Qionglong Mountain

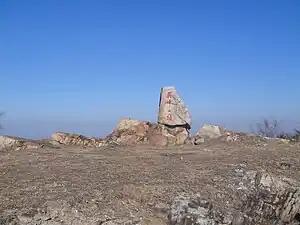
The top of Qionglong Mountain. Those Chinese characters are (Top of Suzhou).

Qionglong Mountain is the highest mountain of Suzhou, Jiangsu Province. It is located in southwest of Suzhou, whose elevation is 341.7m. One of the most famous ancient Chinese military strategist Sun Tzu lived here after retirement, and he wrote the masterpiece "The Art of War" here. Qionglong Mountain has the longest sky way in Suzhou and the only provincial natural reserve in Suzhou as well.